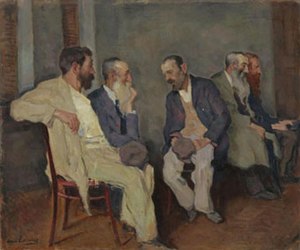
Samtale
Arnold Lakhovsky, Samtalen
En samtale er kommunikation med ord, hvor to eller flere personer taler sammen. Samtaler er vigtig for at mennesker skal forstå hinanden, og at vi skal få at vide hvad andre tænker og føler.